Matt Dillon (Gunsmoke)

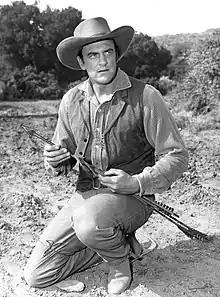
James Arness as Matt Dillon, 1956

Writer John Meston created Matt Dillon, "whose hair is probably red, if he's got any left. He'd be handsomer than he is if he had better manners but life and his enemies have left him looking a little beat up, and I suppose having seen his mother (back about 1840) trying to take a bath in a wooden washtub without fully undressing left his soul a little warped. Anyway, there'd have to be something wrong with him or he wouldn't have hired on as a United States Marshal in the heyday of Dodge City, Kansas."